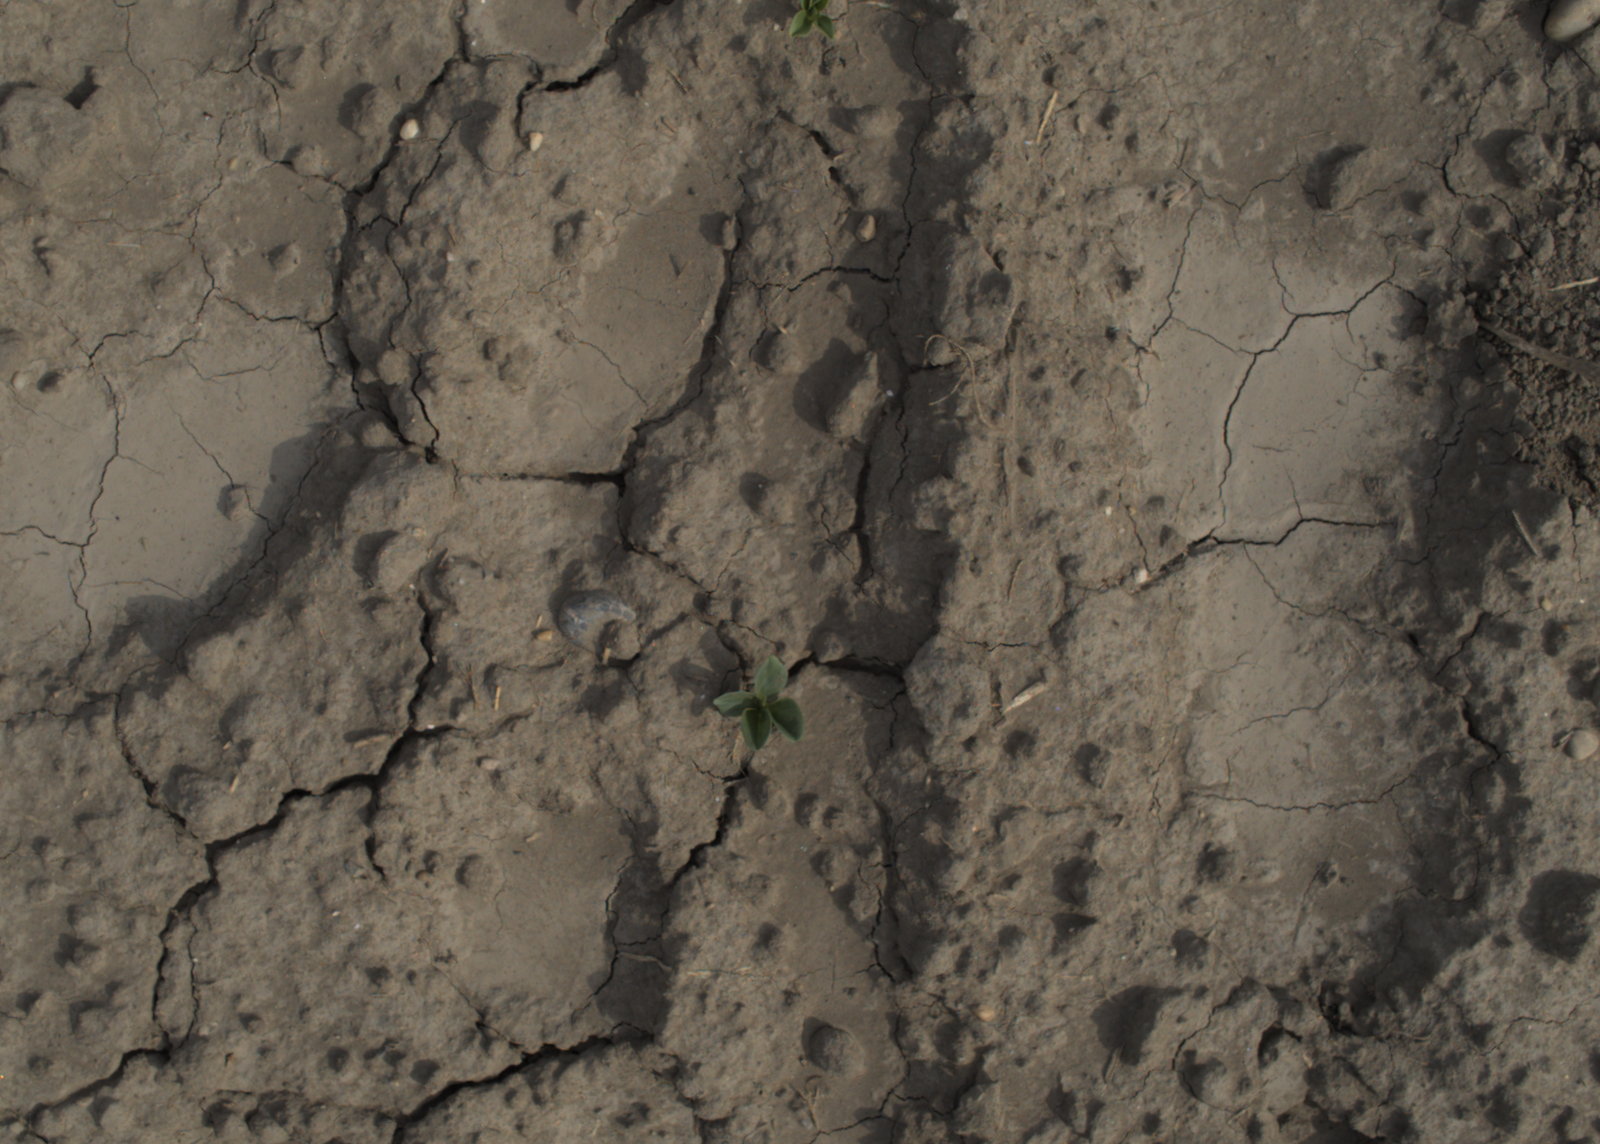
Capture date: 16.09.2021 11:06:14
Weather: mixed
Wind: light
Seeding date: 02.09.2021
Plant canopy height (mm): 957